Precision Air

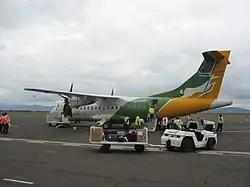
Precision Air ATR 42-300 at Kilimanjaro International Airport in 2006.

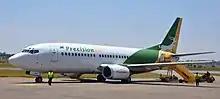
Precision Air Boeing 737-300 at Mwanza Airport in 2010.

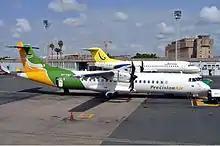
Precision Air ATR 72-212A at Jomo Kenyatta International Airport, Nairobi, in 2012.

Precision Air has codeshare agreements with the following four airlines: